Daniela Padoan

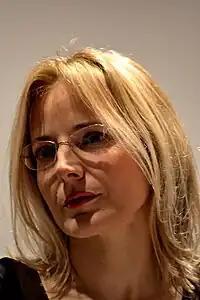

Daniela Padoan (born 25 November 1958 Bologna) is an Italian writer, essayist, and documentary filmmaker. She won the 2005 Martoglio Prize for Journalism, and the 2006 Nonino Prize